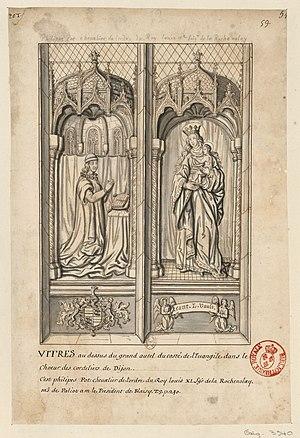
reproduction faite pour Gaignières. description
Philippe Pot, seigneur de La Roche-Nolay, et de Thorey-sur-Ouche, est un diplomate, chevalier de la Toison d’or et grand sénéchal de Bourgogne.